Battle of the citadel of Vicenza

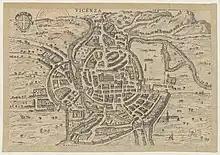
A map of the city of Vicenza during the 16th century.

The Battle of the citadel of Vicenza was fought between November 26 and 29, 1509 in Vicenza, Italy as an episode of the War of the League of Cambrai.